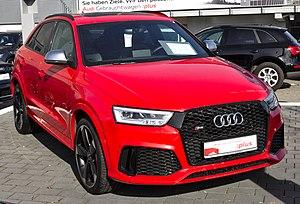
Le Q3 est un SUV produit par le constructeur automobile allemand Audi. Ce nouveau véhicule de la série « Q » est le troisième de la marque après les Q7 et Q5. Le véhicule est commercialisé en 2011.
Audi S et RS est une série de modèles d'auto sportive. Produit par une division du constructeur automobile Audi AG, Audi Sport GmbH à Neckarsulm, en Allemagne.